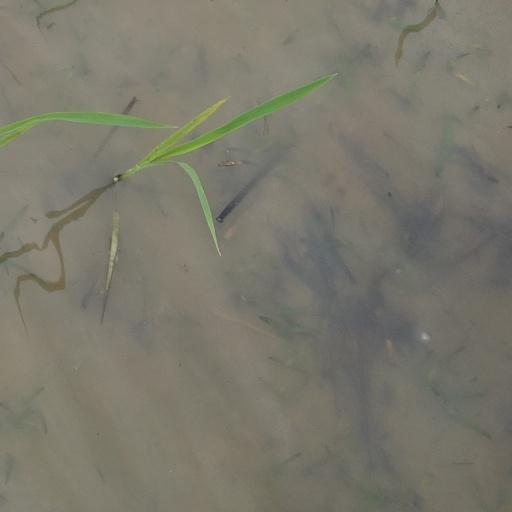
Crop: rice